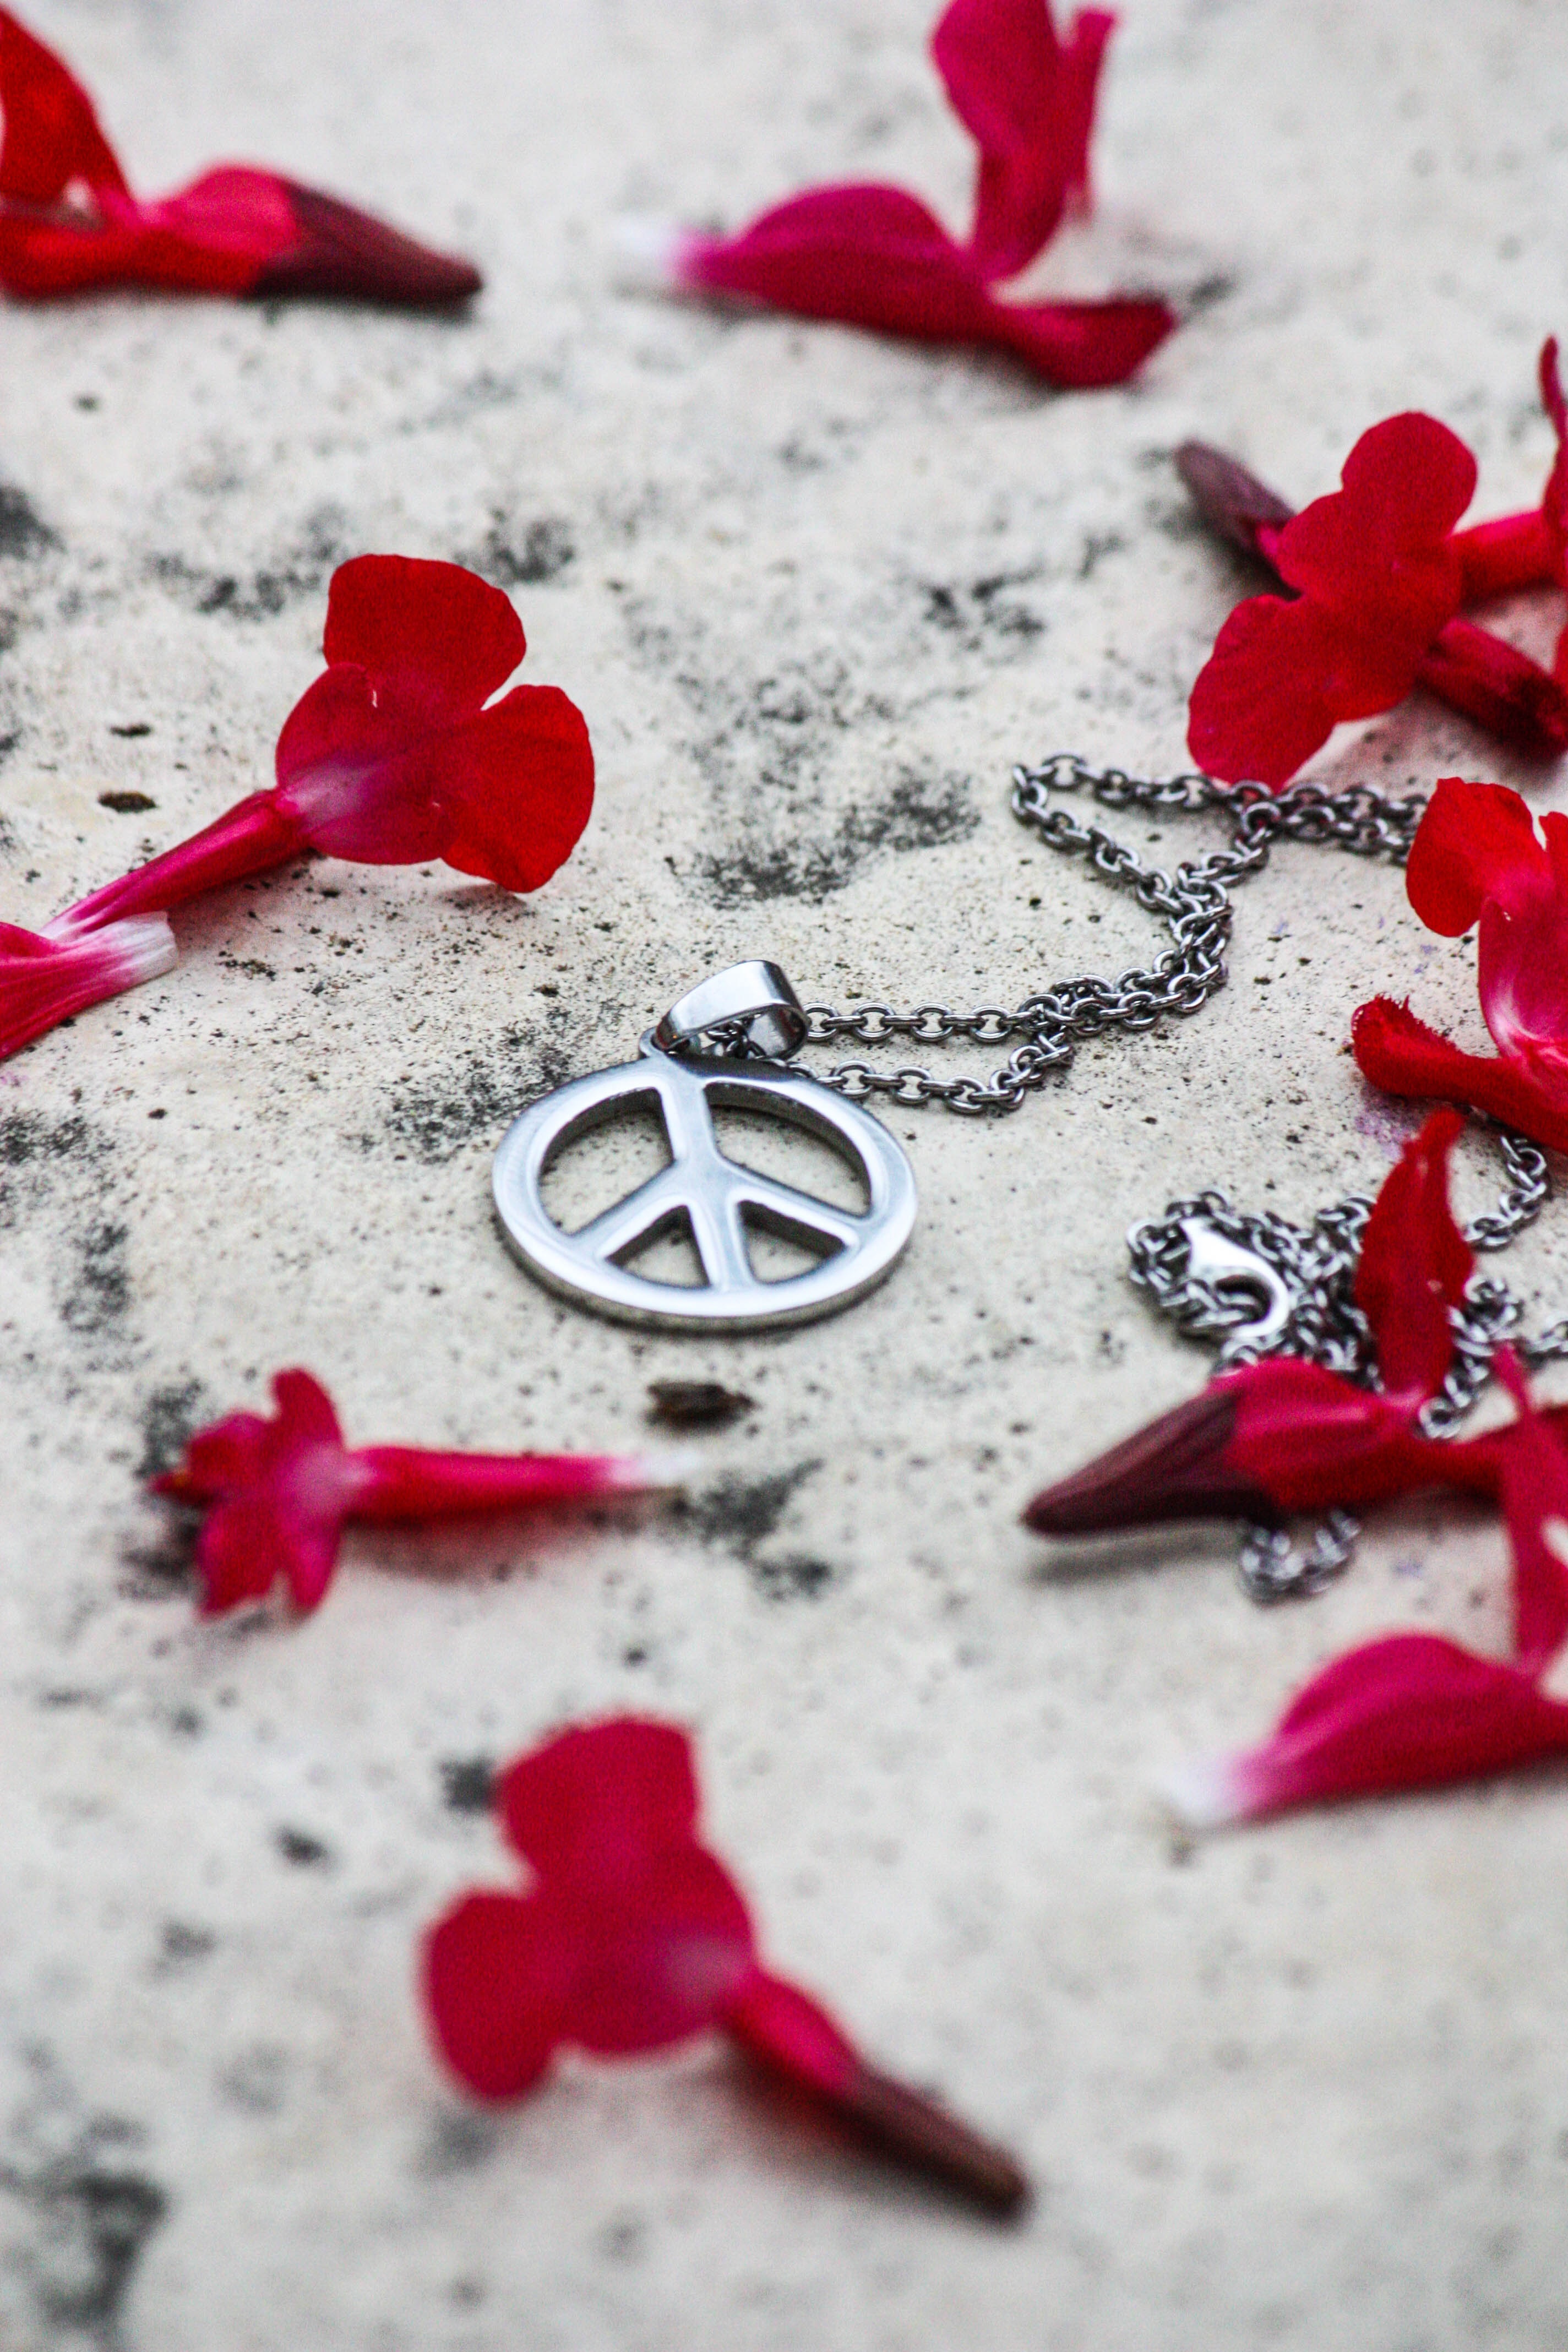
nature, vintage, retro, petal, summer, floral, love, heart, spring, red, youth, symbol, print, natural, peace, fashion, colorful, flowers, festival, psychedelic, design, happy, back, hippie, sixties, revival, icon, wishes, vibrant, valentine's day, seventies, flower power, hippy